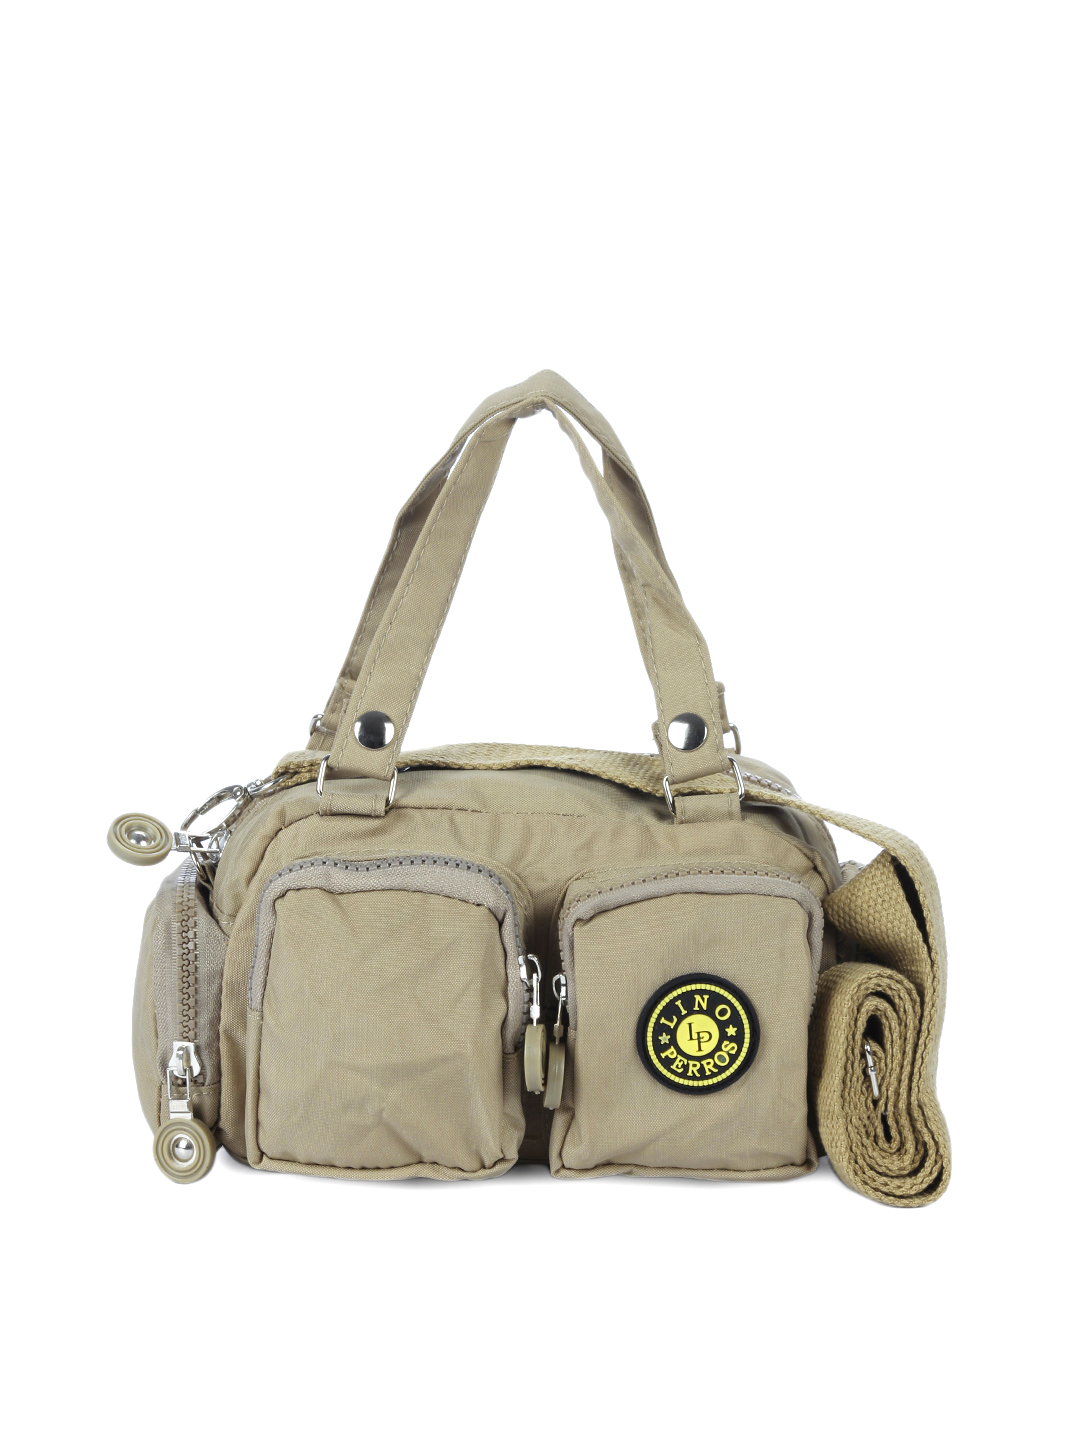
Lino Perros Women Beige Handbag
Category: Accessories / Bags / Handbags
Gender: Women
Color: Beige
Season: Summer 2012
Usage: Casual